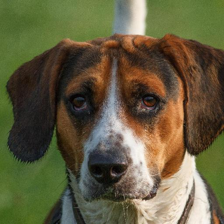
Label: animals